Alabama Theatre (Houston)

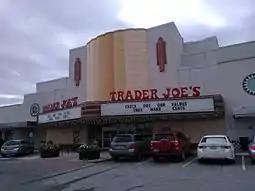
The Alabama Theatre as a Trader Joe's

As Houston and the rest of the country recovered from the Great Depression, art-deco style theaters of the late 1930s were built in many residential neighborhoods across the city. The 739-seat Alabama Theatre opened on November 2, 1939, screening "Man About Town", starring Jack Benny. The Alabama was Interstate Theater Corporation's tenth theater in the Houston area. The showing of the first CinemaScope film made ("The Robe") at the first CinemaScope screening in Houston took place at the Alabama Theater.